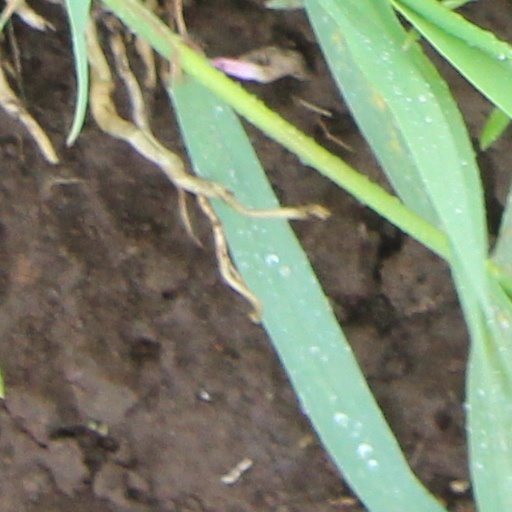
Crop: wheat